M50 Reising

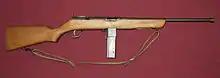
USMC Reising Model 60 carbine

The Reising entered military service primarily because of uncertainty of supply of sufficient quantities of the Thompson submachine gun. In the testing stage, it won out over some other competing designs. It was very light and quite accurate in aimed fire, and "capable of intensive fire against personnel within a range of 300 yards." This was attributed to its better stock fit and intricate closed bolt, delayed blowback design. Most submachine guns fire from the open bolt position, meaning the full mass of the bolt slams forward when the trigger is pulled; with the closed-bolt system employed by the Reising there is much less movement involving far lighter components, and the resulting improved control in the moment before shooting gives better accuracy, both for semi-automatic and at the onset of full automatic fire. Less advantageously though, this more accurate firepower was somewhat limited due to the 20-round capacity of its largest magazine.